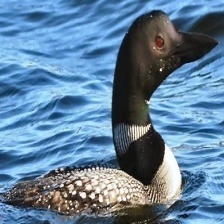
Species: COMMON LOON
Scientific name: GAVIA IMMER